Haminu Draman

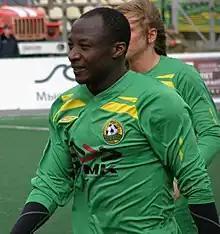
Draman playing for Kuban

Haminu Draman (born 1 April 1986) is a Ghanaian former professional footballer who played as a midfielder.